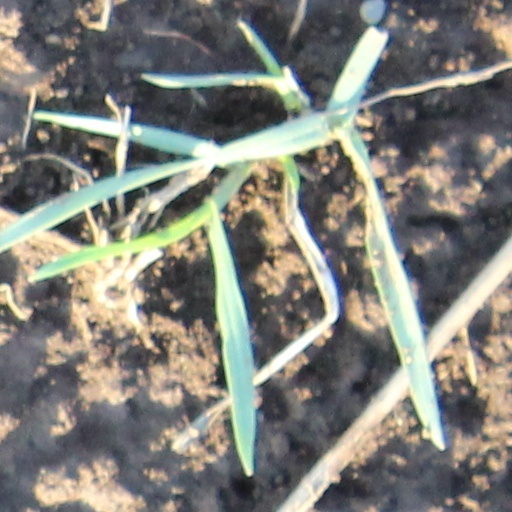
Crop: wheat